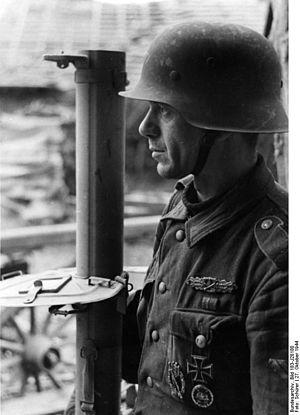
La bataille de Metz opposa la 1ʳᵉ armée du général Knobelsdorff à la 3ᵉ armée du général Patton durant la Seconde Guerre mondiale.
Maizières-lès-Metz est une commune française située dans le département de la Moselle et le pays messin en Lorraine. Elle est chef-lieu de canton et appartient à l'arrondissement de Metz.
La 462ᵉ division d'infanterie allemande, ou 462e Infanterie-Division, puis 462e Volks-Grenadier-Division, s'illustra durant la bataille de Metz au cours de la Seconde Guerre mondiale. Elle dépendait de la 1ʳᵉ armée allemande et était basée à Metz.